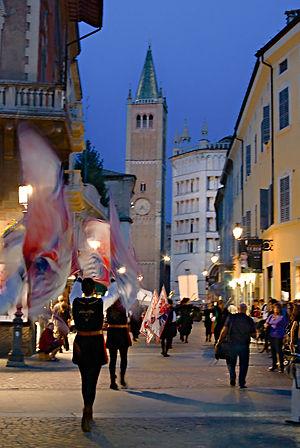
Le Palio de Parme est une évocation historique qui a lieu chaque année dans la ville de Parme, qui rappelle l'ancienne Corsa dello Scarlatto.